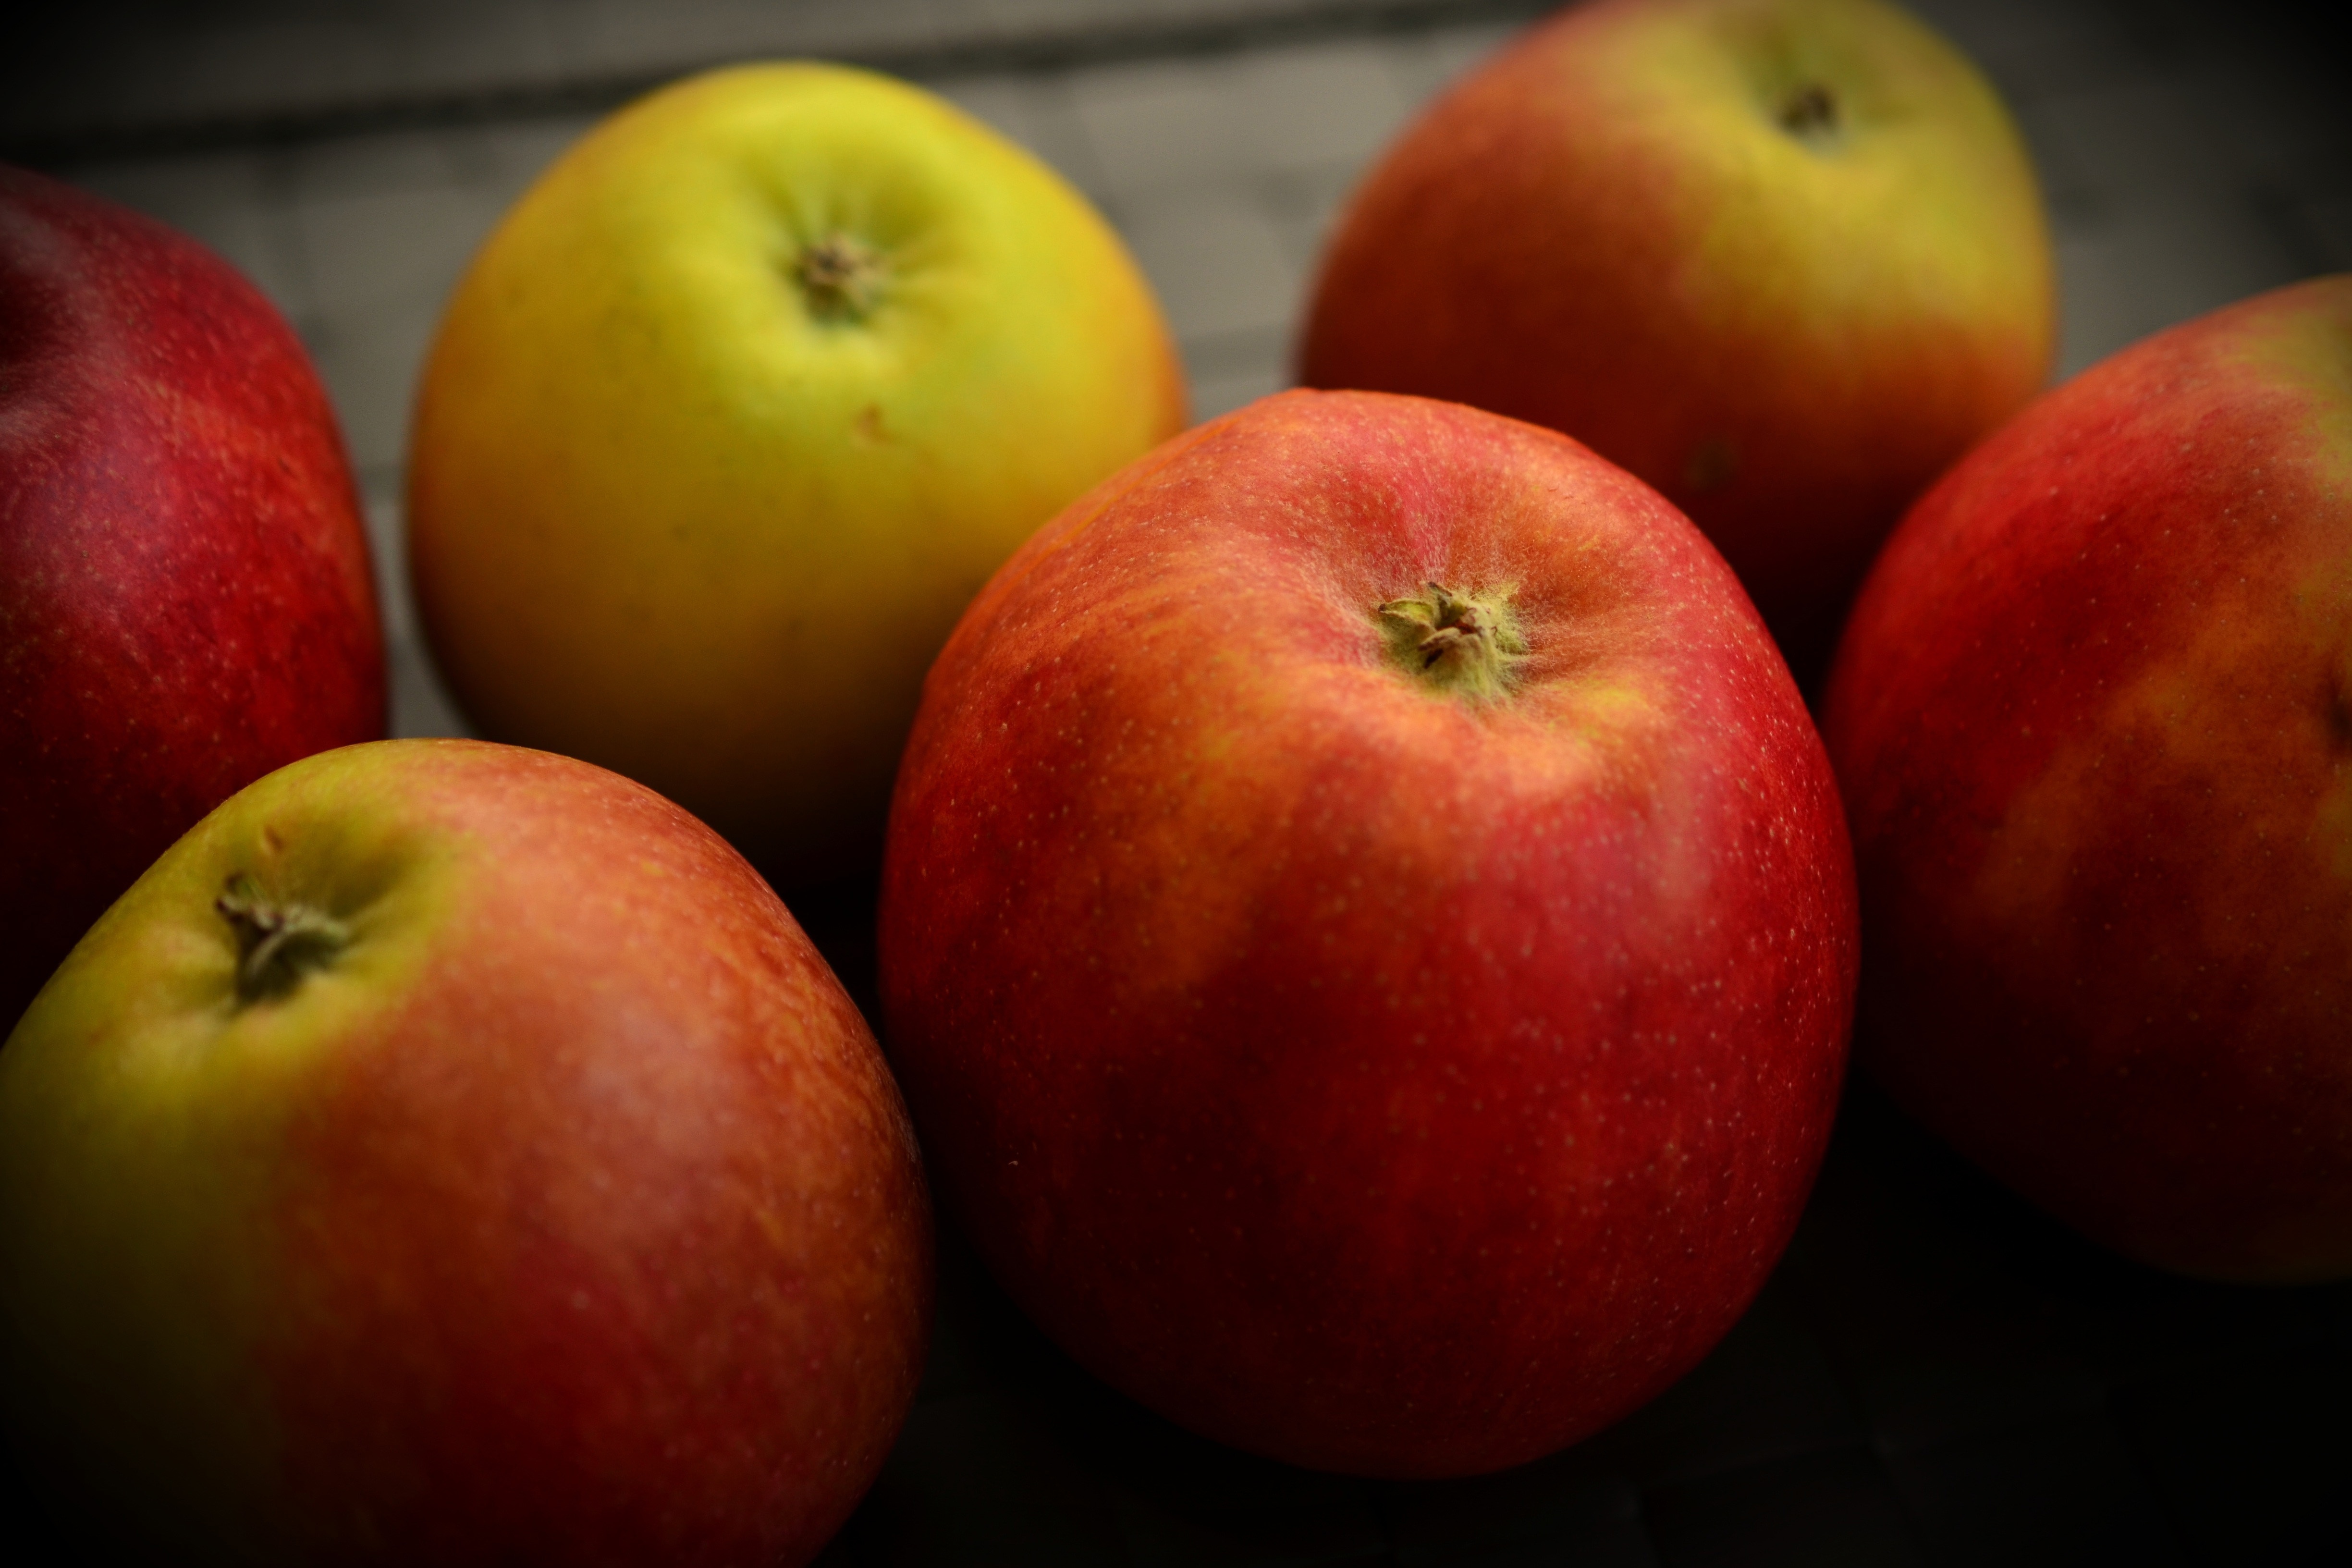
natural foods, apple, fruit, food, local food, plant, still life photography, superfood, produce, vegan nutrition, rose family, mcintosh, vegetarian food, flowering plant, malus, rose order